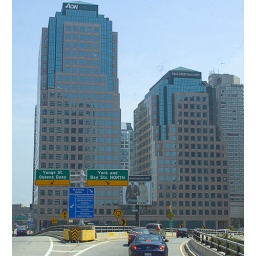
I work in the AON building for MacLaren McCann. And yes, the bus' window was filthy...